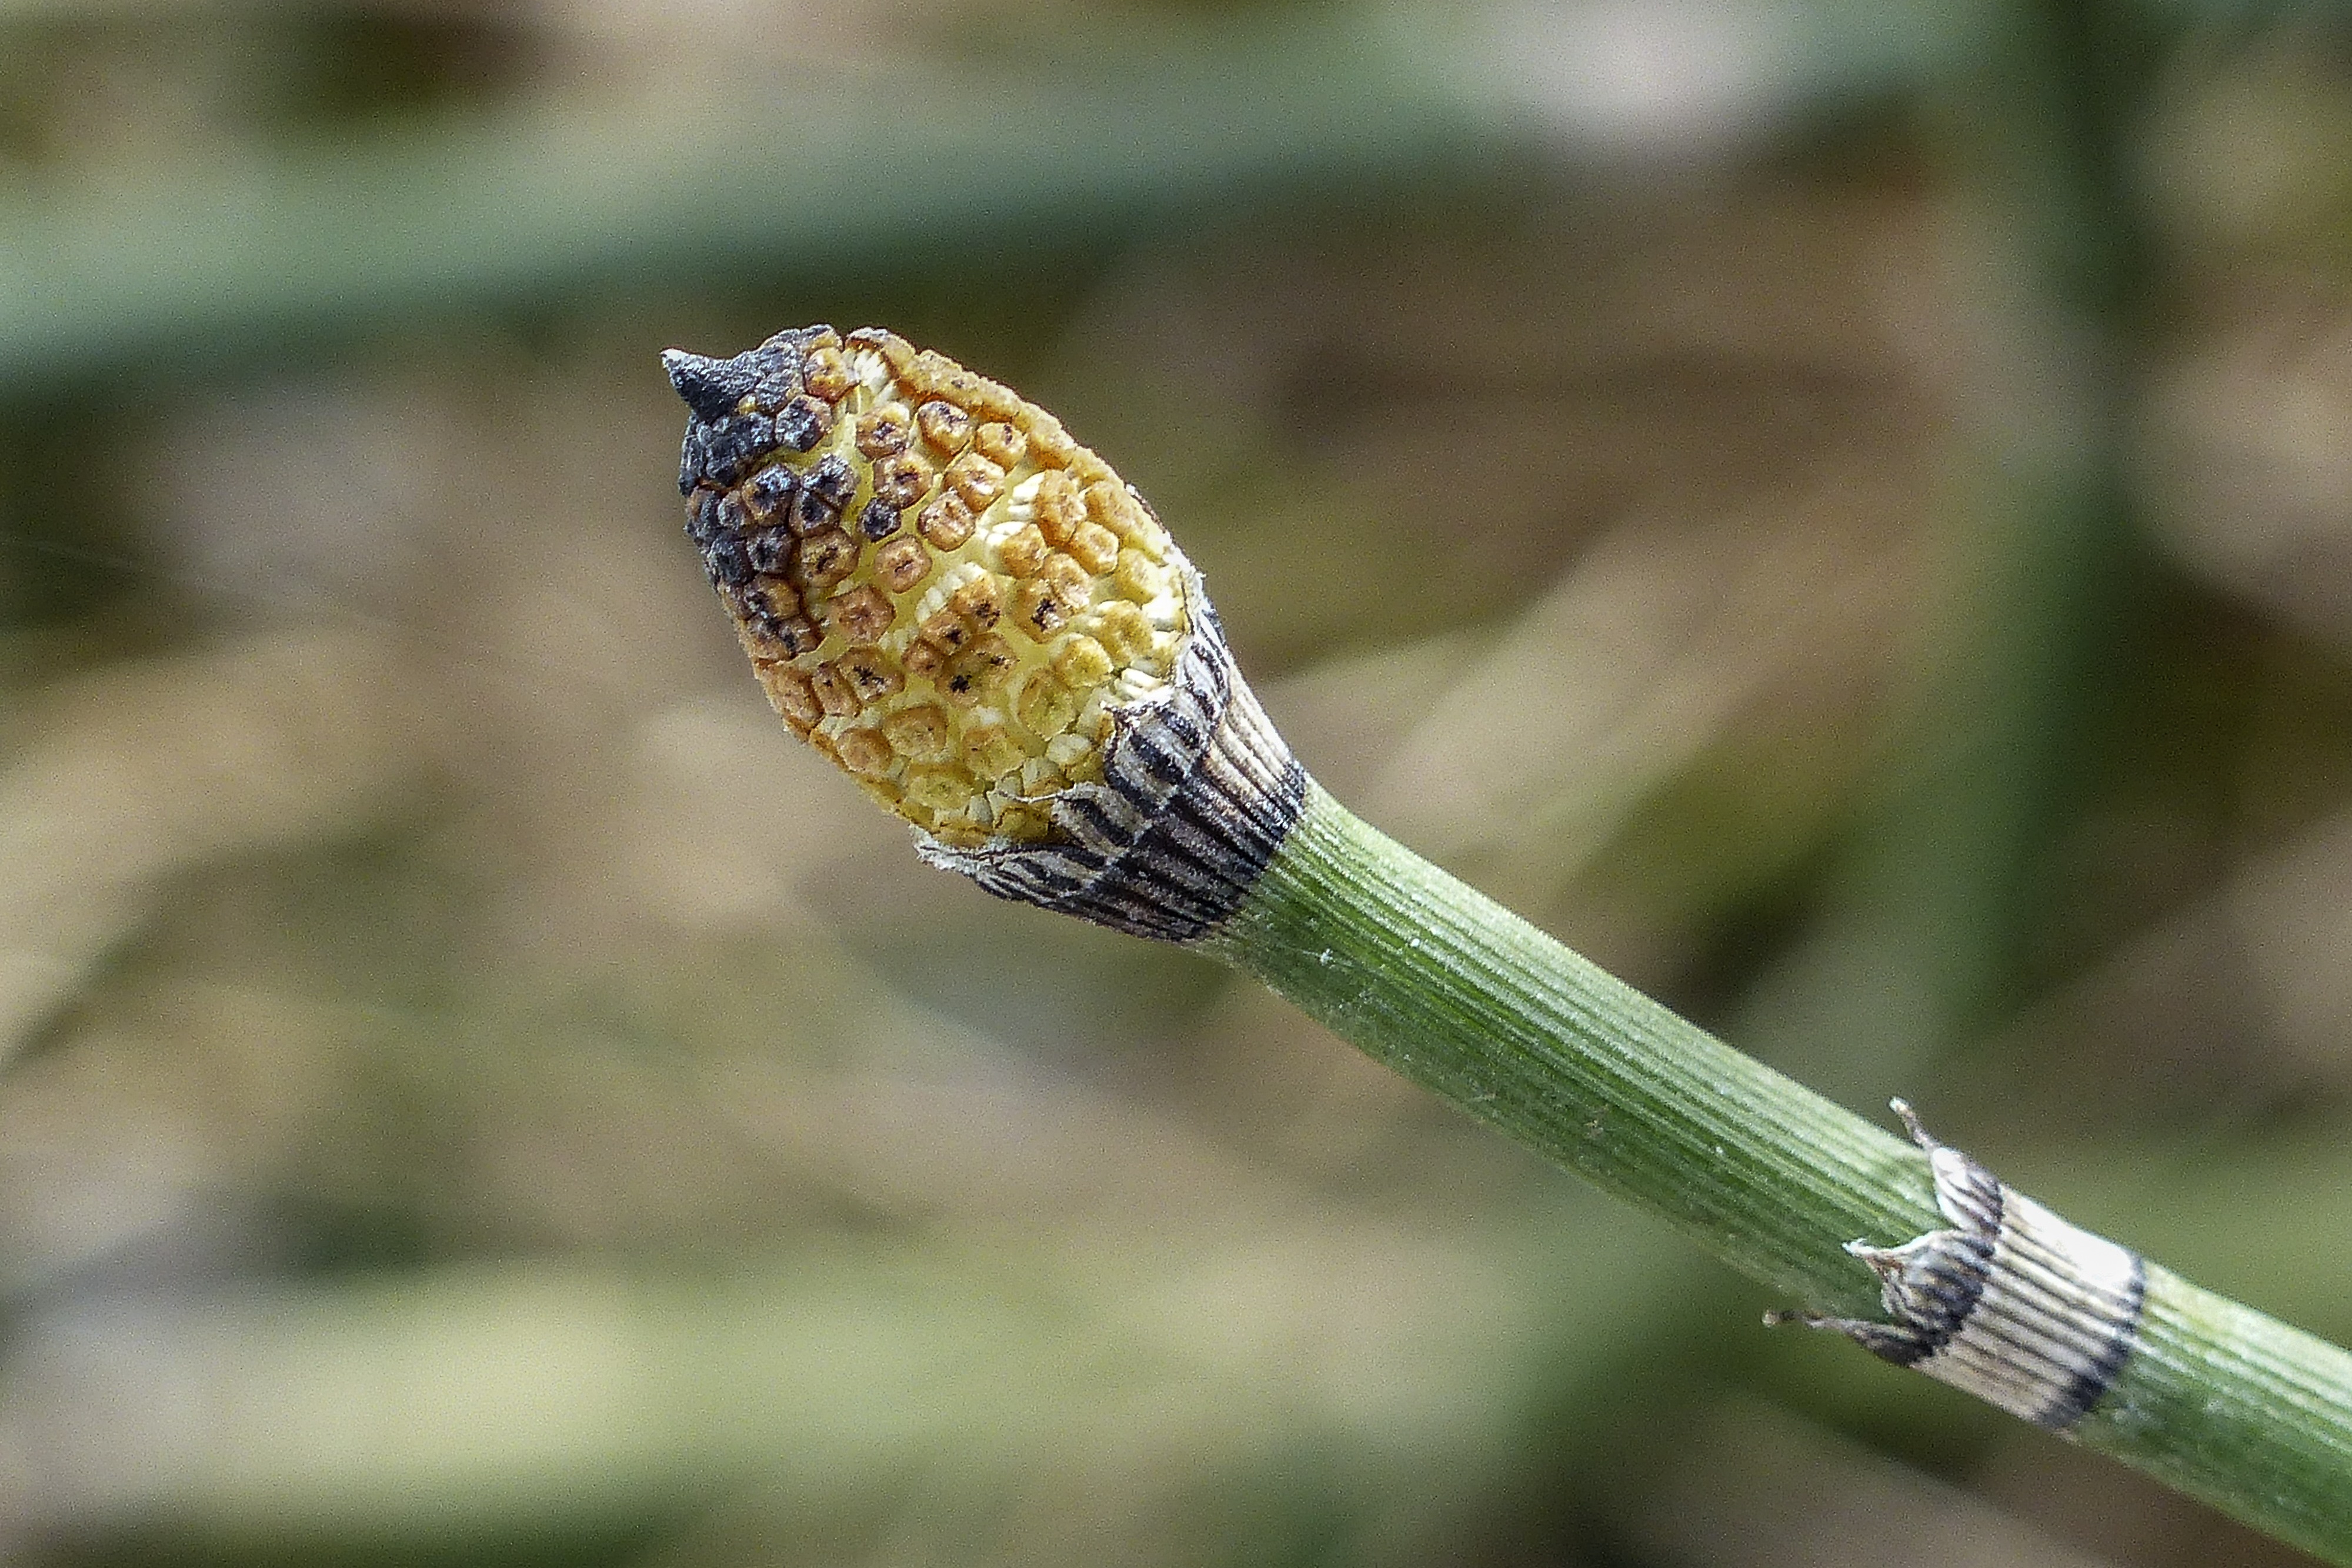
nature, outdoor, branch, plant, leaf, flower, wildlife, green, macro, reptile, flora, fauna, close up, wild plant, outside, bud, macro photography, plant stem, scouring rush horsetail